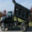
Label: truck